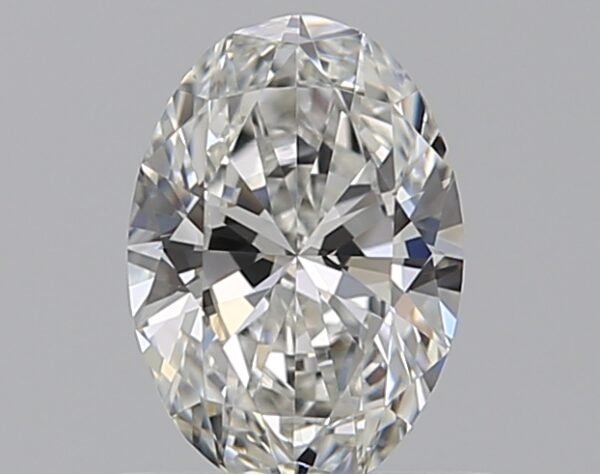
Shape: oval
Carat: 0.5
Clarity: VS1
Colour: G
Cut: EX
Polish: VG
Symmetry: VG
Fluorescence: F
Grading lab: GIA
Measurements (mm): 6.4 x 4.48 x 2.67